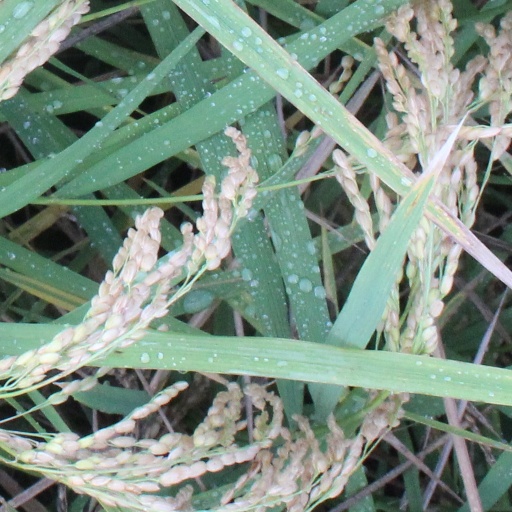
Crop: rice